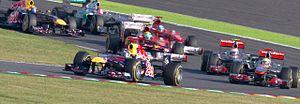
Le Grand Prix automobile du Japon 2011, disputé le 9 octobre 2011 sur le circuit de Suzuka, est la 854ᵉ épreuve du championnat du monde de Formule 1 courue depuis 1950 et la quinzième manche du championnat 2011. Il s'agit de la vingt-septième édition du Grand Prix du Japon comptant pour le championnat du monde, la vingt-troisième disputée à Suzuka.